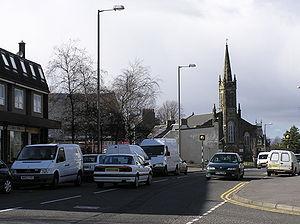
Bannockburn est un village d'Écosse situé juste au sud de la ville de Stirling. Son nom provient d'une petite rivière, le Bannock Burn, qui le traverse et se jette dans le fleuve Forth.